Summer Evening at Skagen. The Artist's Wife and Dog by the Shore

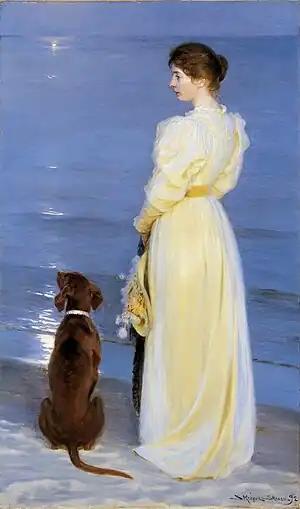
P.S. Krøyer: "Summer Evening at Skagen. The Artist's Wife and Dog by the Shore", 1892

Summer Evening at Skagen. The Artist's Wife and Dog by the Shore is an 1892 painting by P.S. Krøyer, one of the best known of the artistic community known as the Skagen Painters. The work shows Marie Krøyer, the artist's wife, standing on the beach at Skagen with their dog Rap at her side and the moonlight reflected in the sea.